Yolo County Superior Court

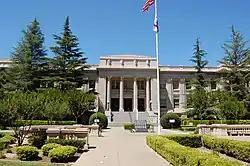
Yolo County Courthouse (1917) by William H. Weeks, photographed in 2011

A new Yolo County Courthouse, designed by William H. Weeks, was completed in 1917. It was placed on the National Register of Historic Places in 1987. As the population of the county grew, the court system also grew to encompass seven separate buildings; a new courthouse was completed in 2015 to consolidate operations into a single building with fourteen courtrooms.